Heathsville Historic District

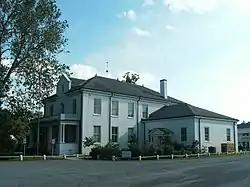
Northumberland County Courthouse, May 2010

Heathsville Historic District is a national historic district located at Heathsville, Northumberland County, Virginia. The district includes 81 contributing buildings, 12 contributing sites, 4 contributing structures, and 4 contributing objects in the county seat of Northumberland County. It is an assemblage of residential, commercial, and government buildings dating from the 18th through 20th centuries in a variety of popular architectural styles. The linear district is centered on the courthouse square. Notable buildings include the Northumberland Court House (1851, 1900–1901), the old county jail (1844), the former